Red Skull

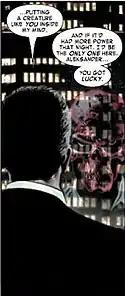
The Red Skull in Alexander Lukin's mind. Art by Steve Epting

The Red Skull was assassinated by the mysterious Winter Soldier, under orders from the renegade former Soviet general Aleksander Lukin wanting to possess the new Cosmic Cube the Red Skull had manufactured. When the Red Skull was shot, he attempted to use the Cosmic Cube to switch bodies with Lukin to survive, but as the Cosmic Cube was still weak he only managed to transfer his mind into Lukin's body, so that the two enemies are trapped together, waging a constant war for dominance which the Red Skull seems to be progressively winning. During a plot to lure out Captain America, the Red Skull/Lukin recruited several German skinheads and made them the successors to Master Man. He then had these soldiers, dubbed the "Master Race", launch an attack on London, which was thwarted by Captain America, Spitfire and Union Jack. Then, the Red Skull/Lukin activated a Sleeper, a robot programmed for mass destruction that was presumably created by Doctor Doom. The robot damaged a significant portion of the new London Kronas H.Q., and was ultimately destroyed by Captain America and Bucky. In the aftermath, the Red Skull sent a videotape, announcing to the world his return, followed by Lukin holding a press conference condemning the actions of both the Red Skull and Captain America, and supporting the Superhero Registration Act. Then, in his office, the Red Skull introduced Lukin to his associates Crossbones and Sin.